Common starling

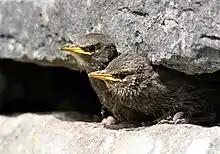
Chicks waiting to be fed at the entrance of their nest made in a gap in a wall in Galway, Ireland

The common starling is largely insectivorous and feeds on both pest and other arthropods. The food range includes spiders, crane flies, moths, mayflies, dragonflies, damsel flies, grasshoppers, earwigs, lacewings, caddisflies, flies, beetles, sawflies, bees, wasps and ants. Prey are consumed in both adult and larvae stages of development, and common starlings will also feed on earthworms, snails, small amphibians and lizards. While the consumption of invertebrates is necessary for successful breeding, common starlings are omnivorous and can also eat grains, seeds, fruits, nectar and food waste if the opportunity arises. The Sturnidae differ from most birds in that they cannot easily metabolise foods containing high levels of sucrose, although they can cope with other fruits such as grapes and cherries. The isolated Azores subspecies of the common starling eats the eggs of the endangered roseate tern. Measures are being introduced to reduce common starling populations by culling before the terns return to their breeding colonies in spring.